Bolong, New South Wales

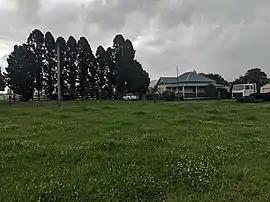

Bolong is a locality in the City of Shoalhaven in New South Wales, Australia. It lies to the north of the Shoalhaven River and to the west of Broughton Creek. It is northeast of Nowra. At the , it had a population of 104.